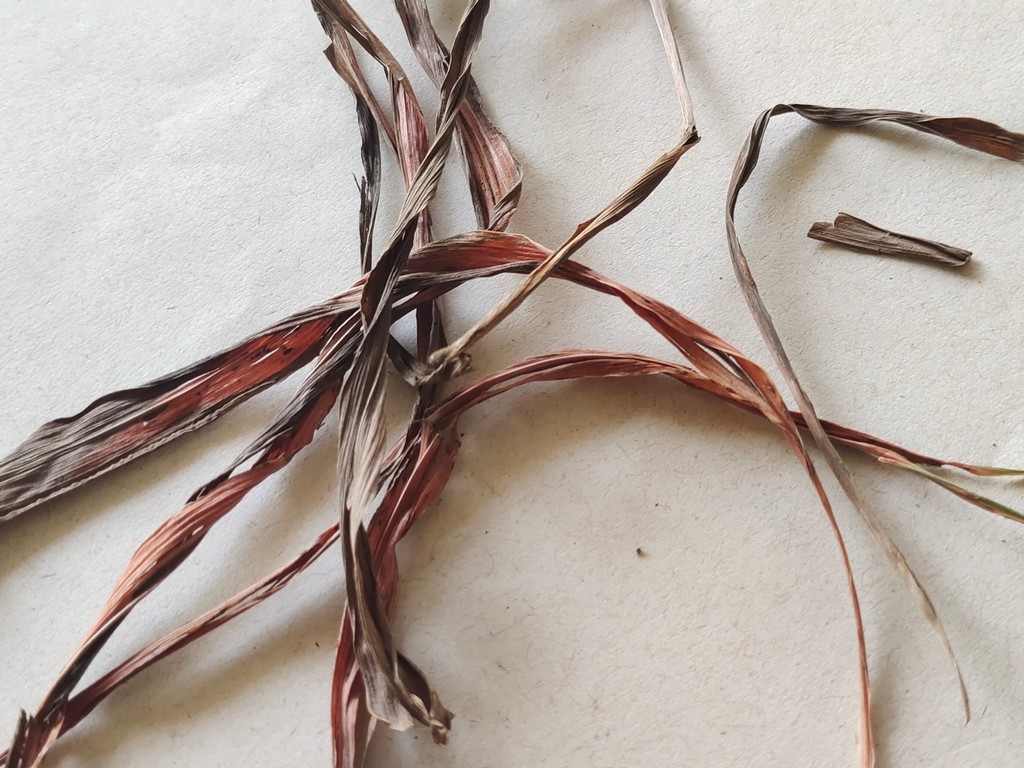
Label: Dried